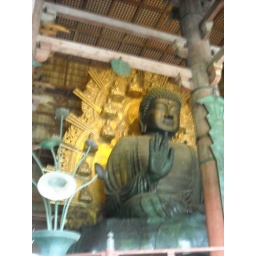
The largest wooden building in the world, housing a massive statue of Buddha.